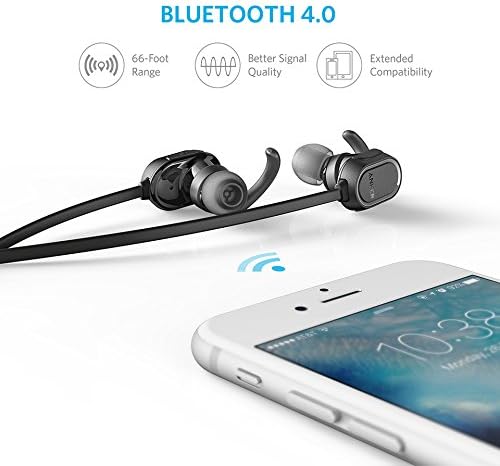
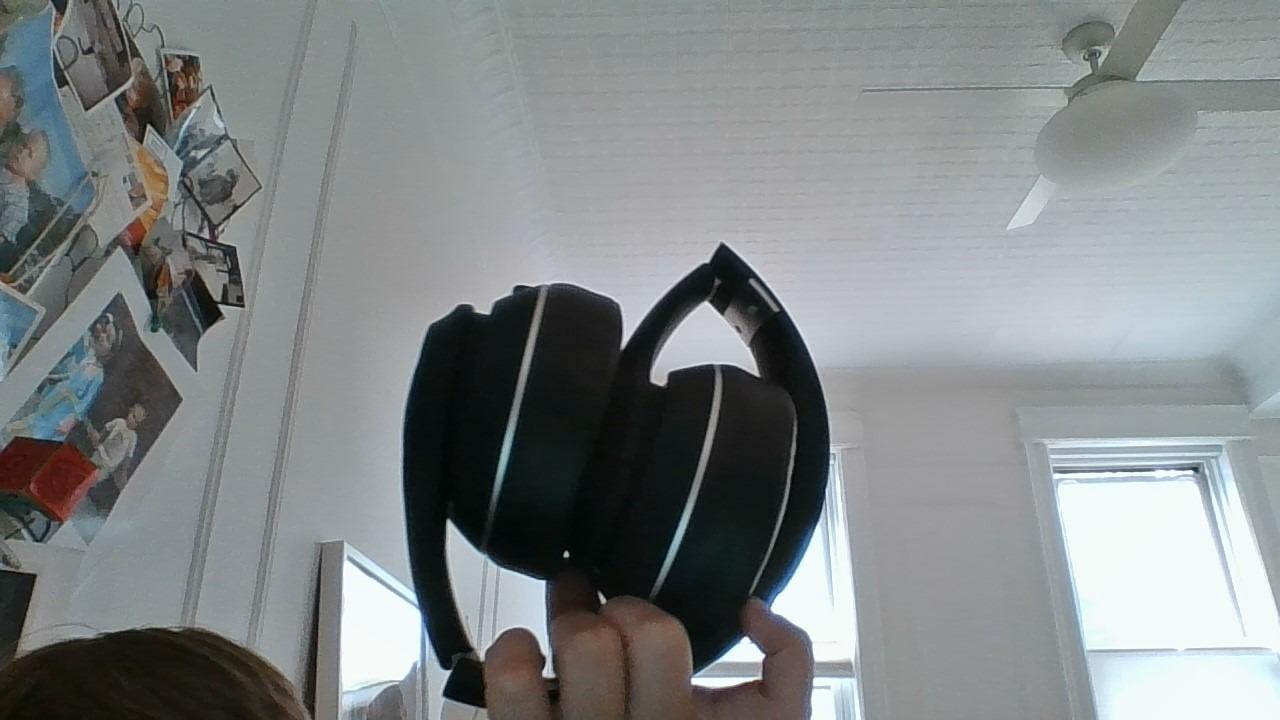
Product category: headphones
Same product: no